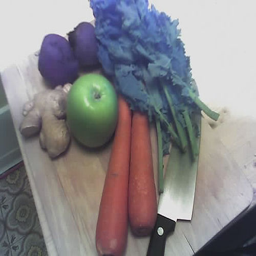
Vegetables, apples and knife on light color wooden table.
A couple of carrots sitting on a cutting board next to an apple and other vegetables.
A cutting board with vegetables and a knife
There is a pile of vegetables ready to be chopped
Various vegetables sitting on a cutting board with a knife